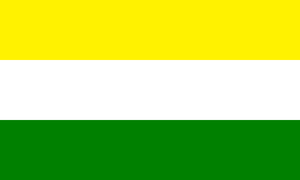
Patate est un canton d'Équateur situé dans la province de Tungurahua.
Cet article présente une liste des principales villes d'Équateur jusqu'en 2012.